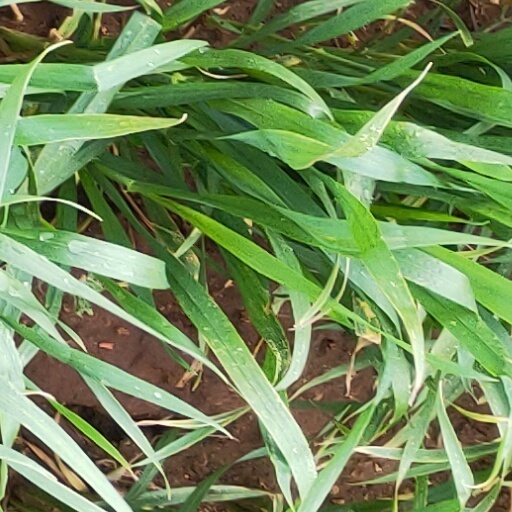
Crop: wheat